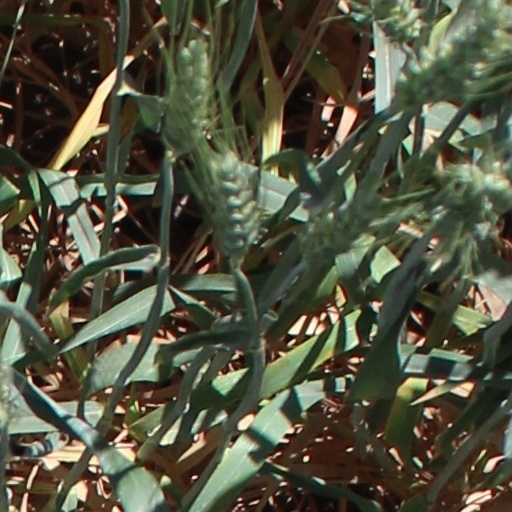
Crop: wheat